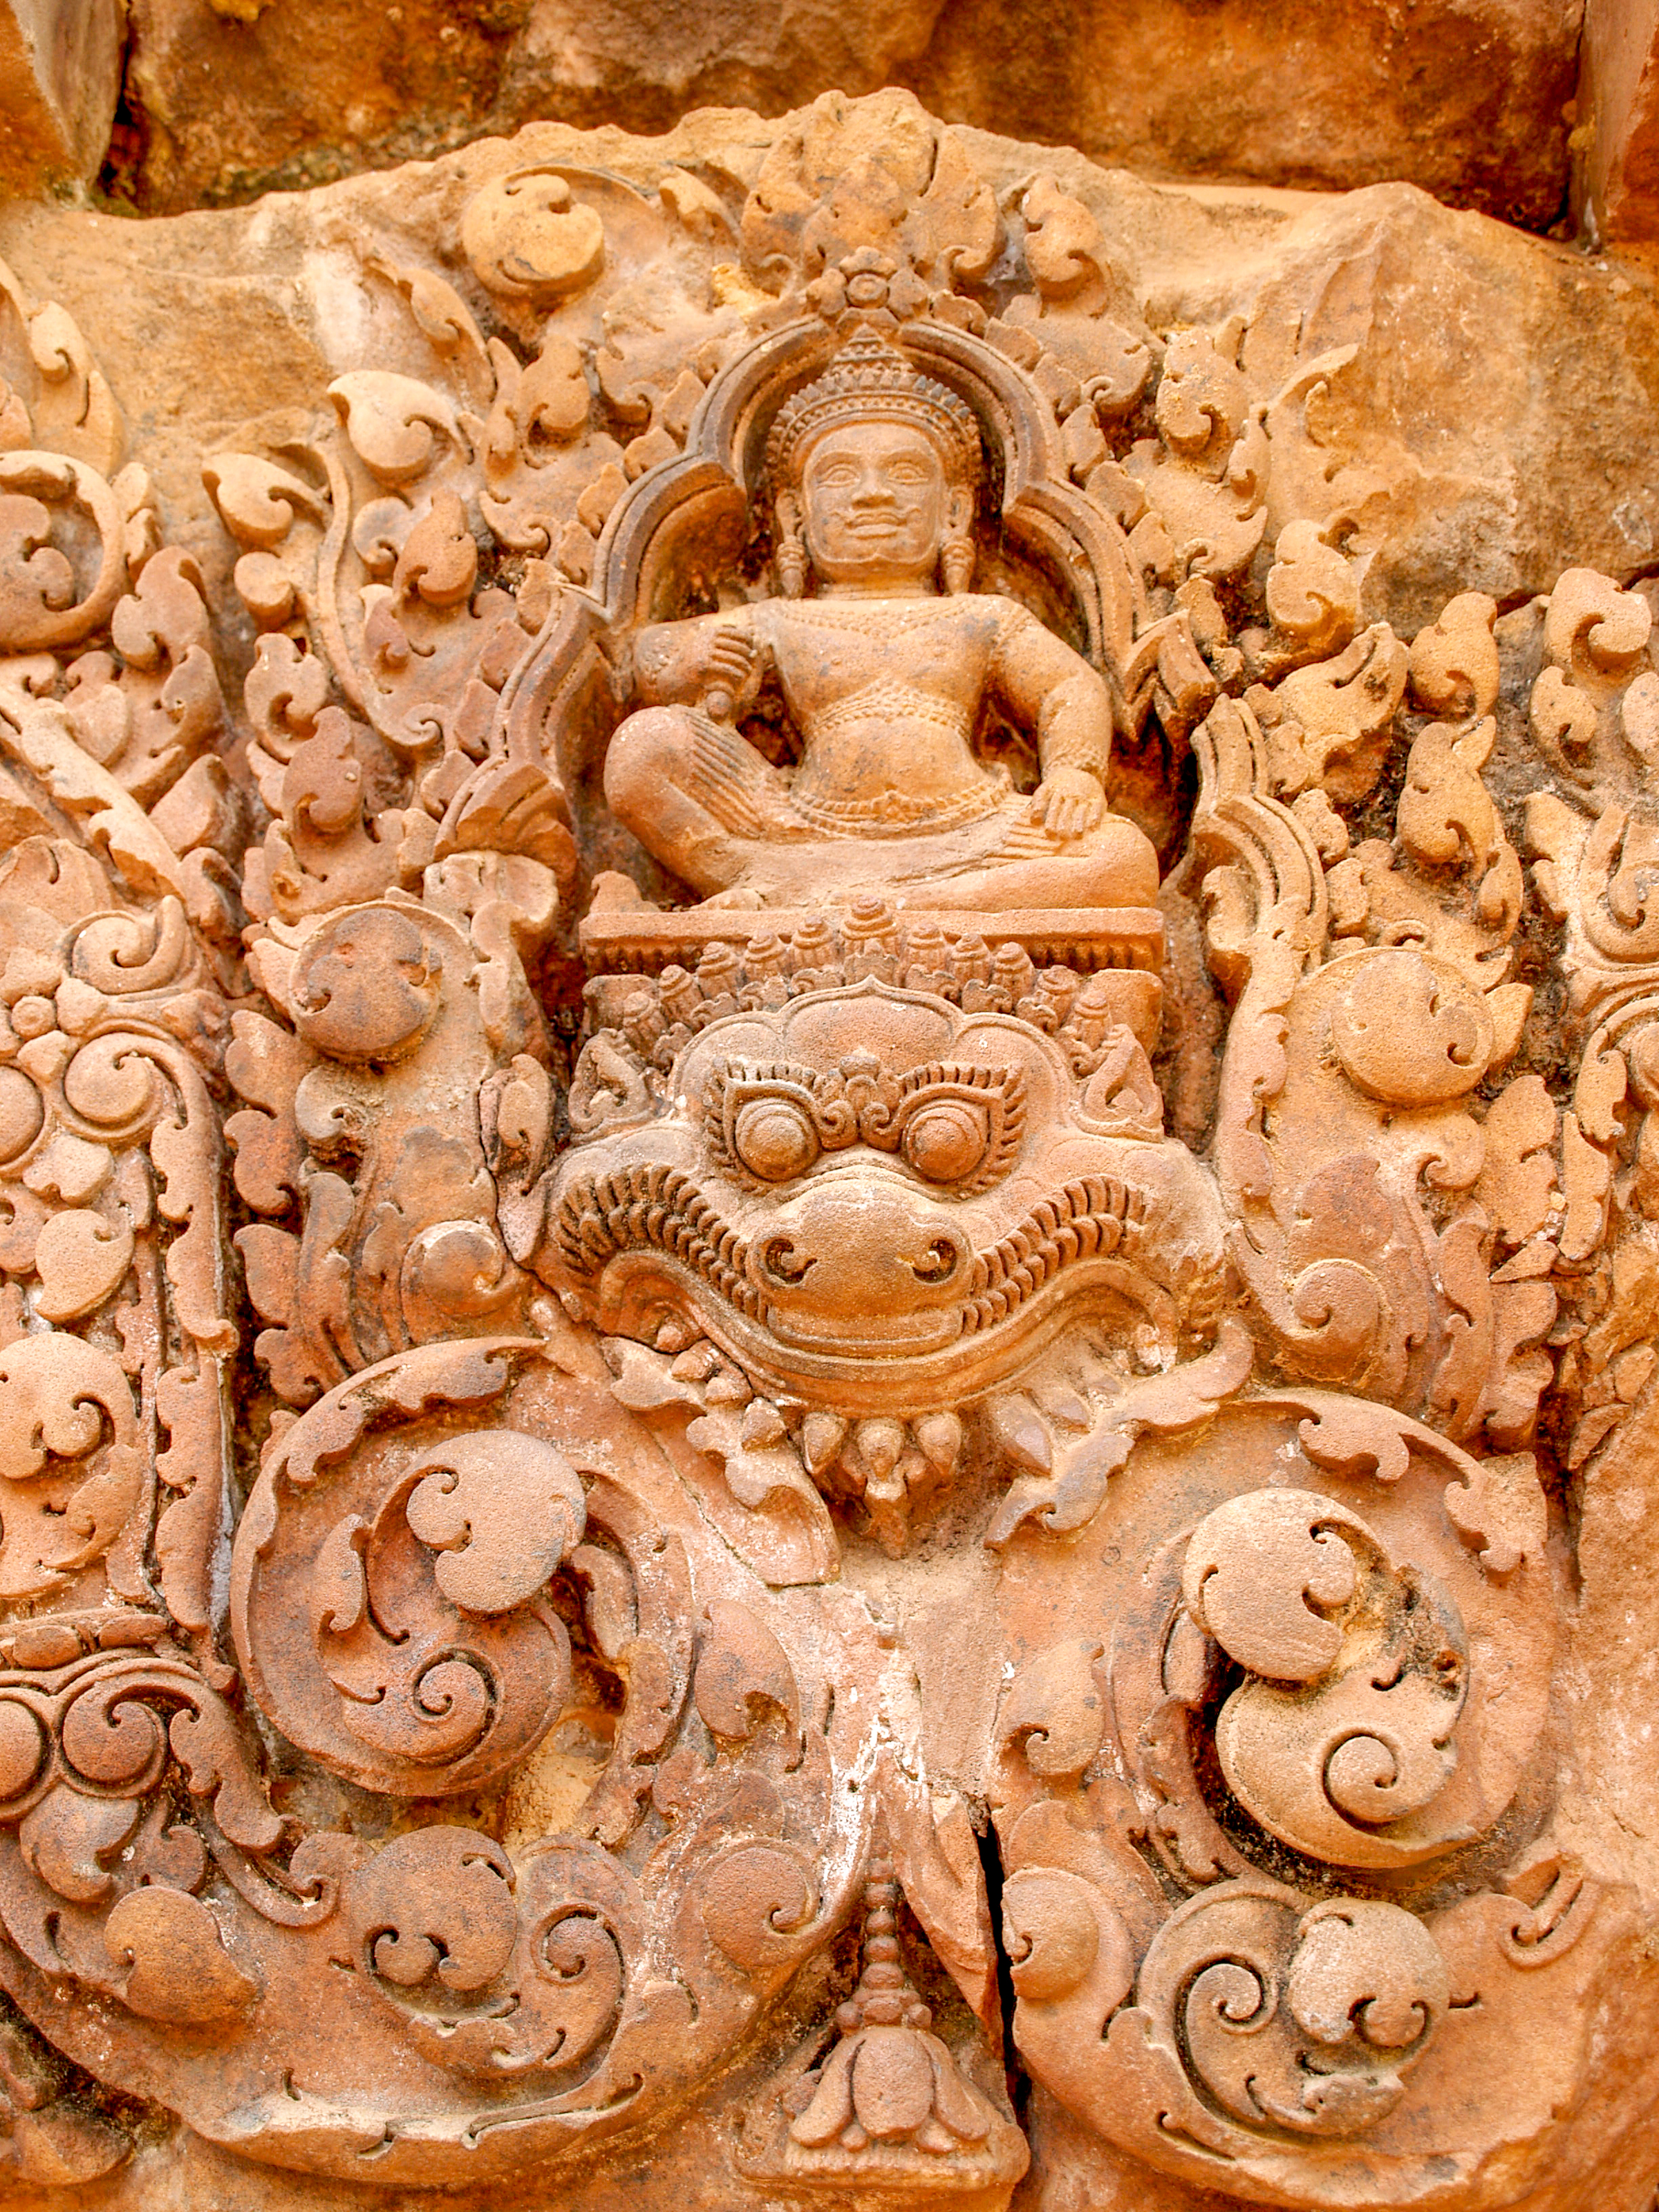
old, cambodia, culture, temple, ancient, stone, architecture, religion, art, asia, statue, ruin, history, tourism, sculpture, monument, religious, khmer, line, thom, civilization, cambodian, asian, hindu, travel, angkor, wat, bayon, heritage, tourist, stone carving, carving, relief, archaeological site, ancient history, hindu temple